Ottomány culture

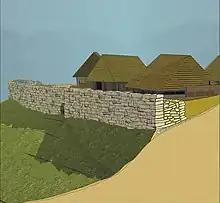

The Ottomány culture was located in eastern Hungary, eastern Slovakia, Crișana in western Romania, western Ukraine - Transcarpatia (Zakarpattia Oblast - within a stretch of the Carpathian Mountains) and southeast Poland (stretch of Carpathian Mountains and nearby areas). Thus, people of the Ottomány culture secured a middle stretch of what will be later known as the Amber Road, and indeed, amber is often found in Ottomány sites.